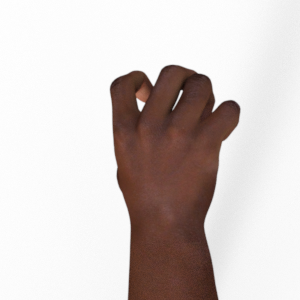
Label: rock